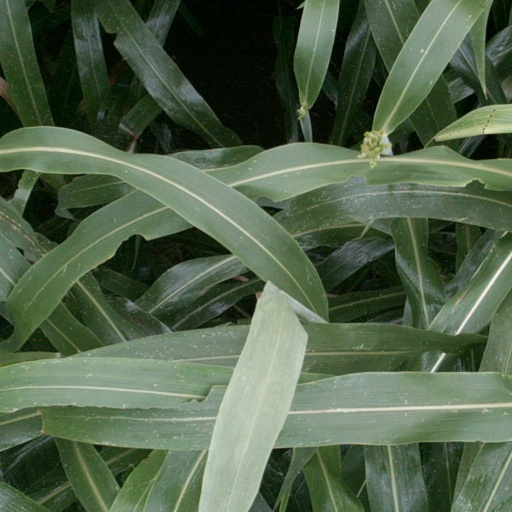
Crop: sorghum